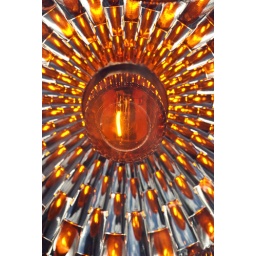
An abstract pattern created by a car indicator lamp